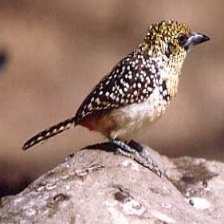
Species: D-ARNAUDS BARBET
Scientific name: TRACHYPHONUS DARNAUDII